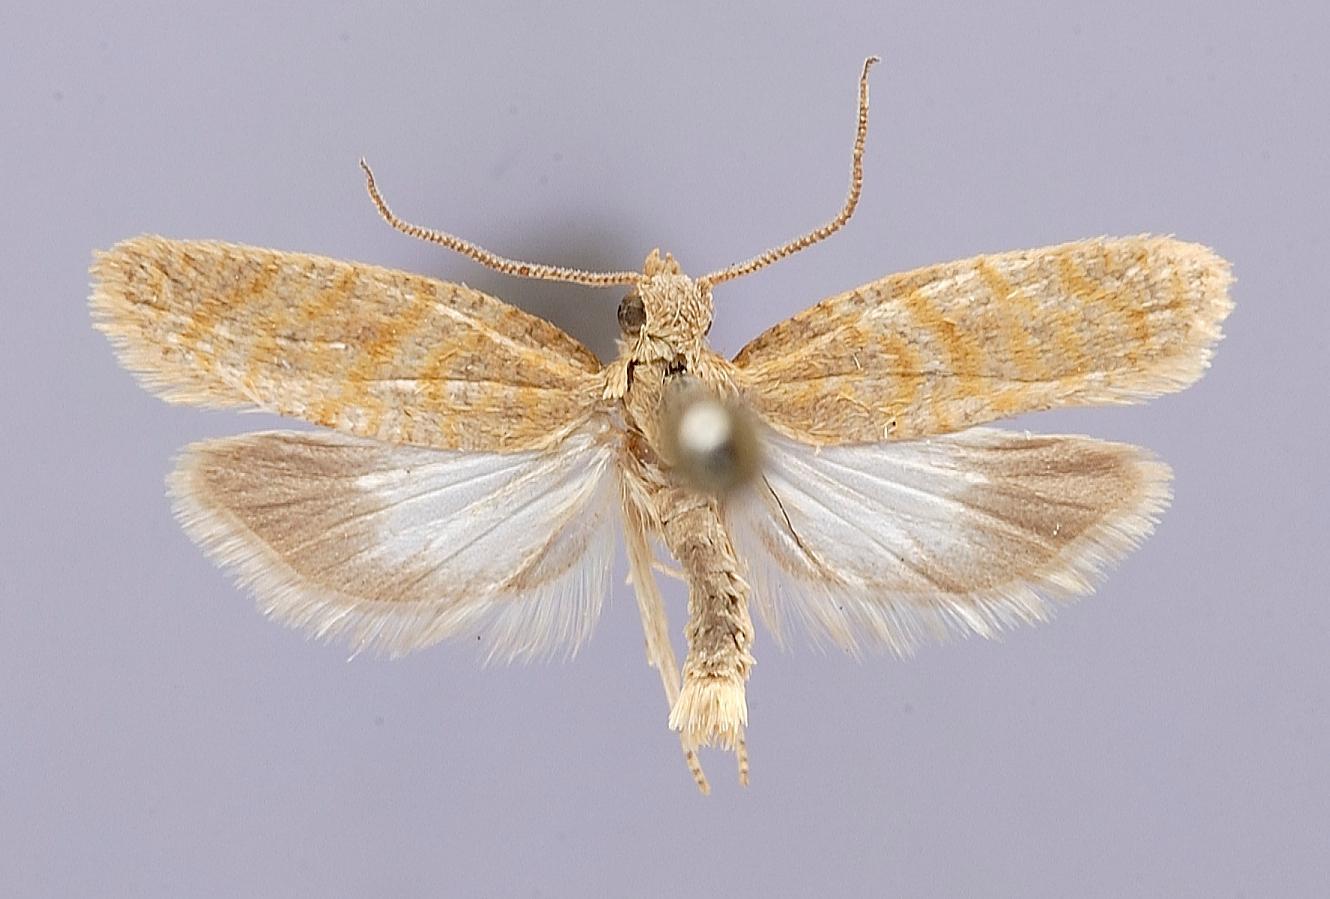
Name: Dichelopa lupicinia
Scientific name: Dichelopa lupicinia 1971
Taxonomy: Animalia, Arthropoda, Insecta, Lepidoptera, Tortricidae
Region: J. Clarke
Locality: Rapa Island, Point Maraia, Austral Islands, French Polynesia, France
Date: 26 Oct 1963